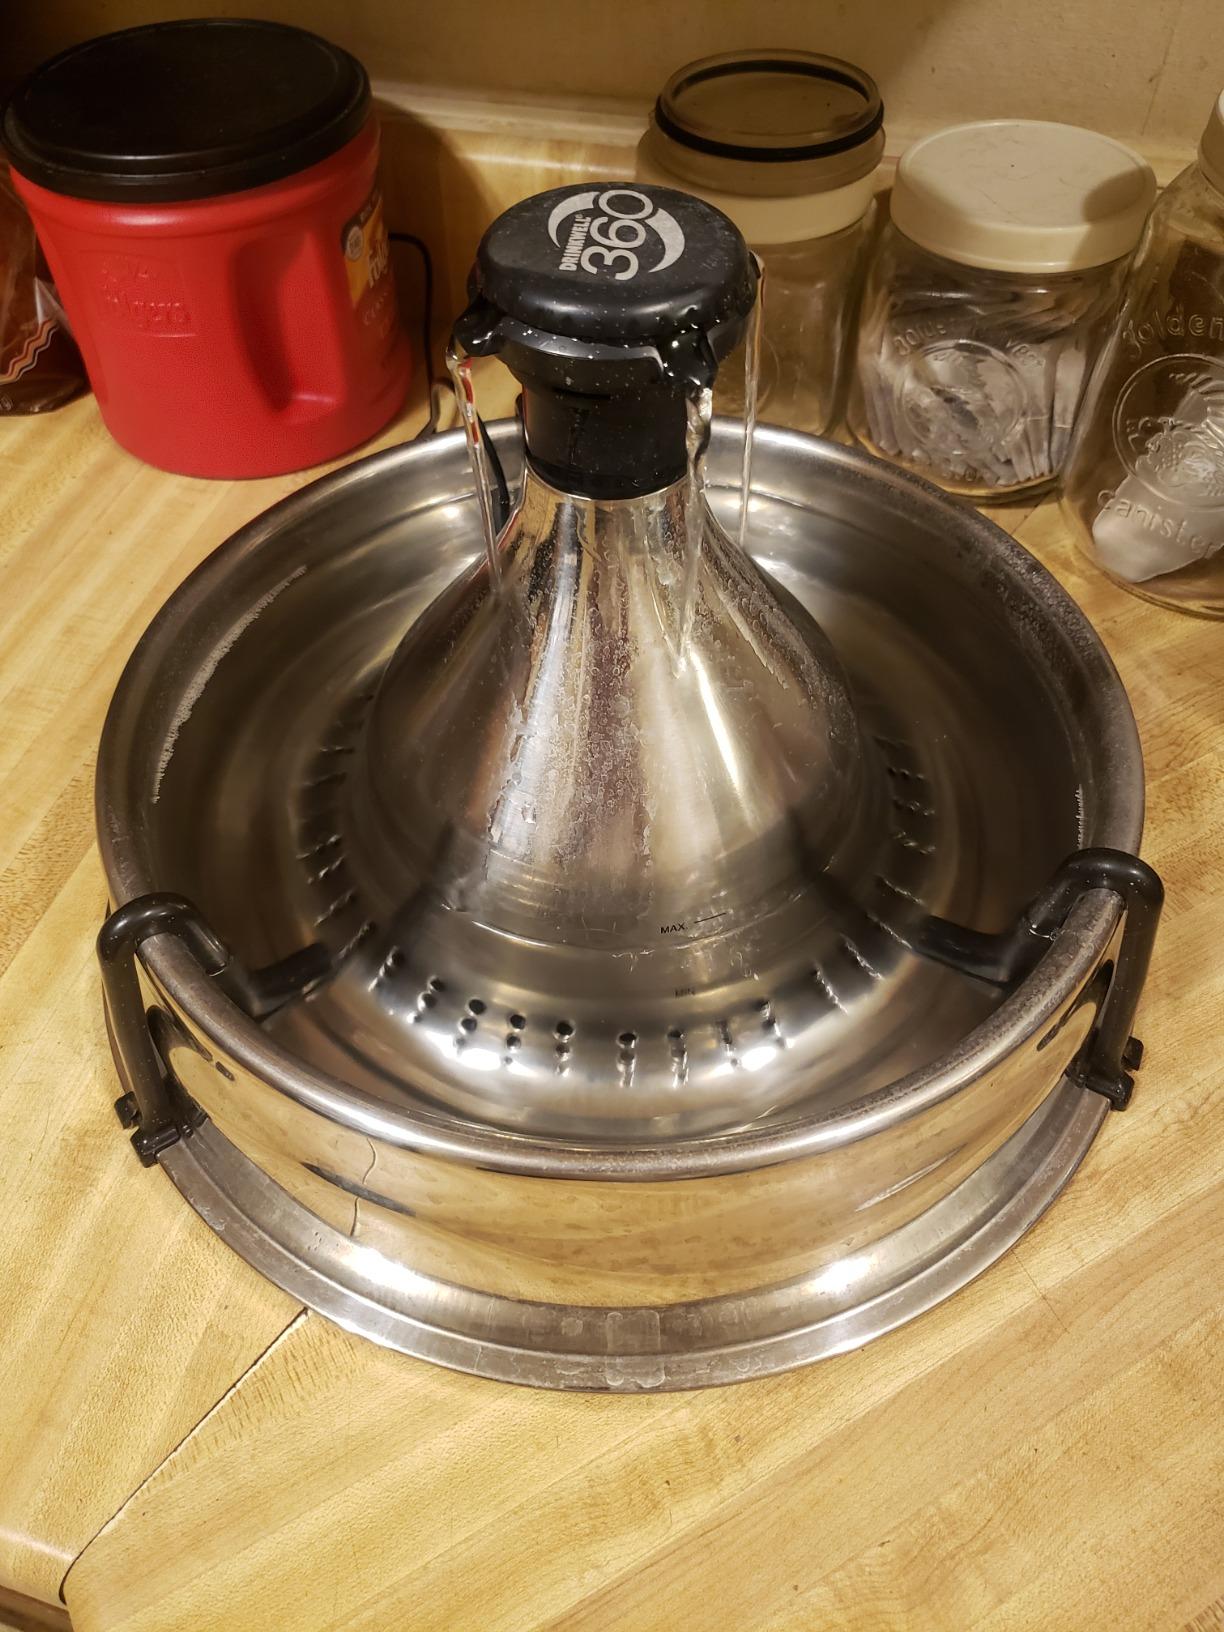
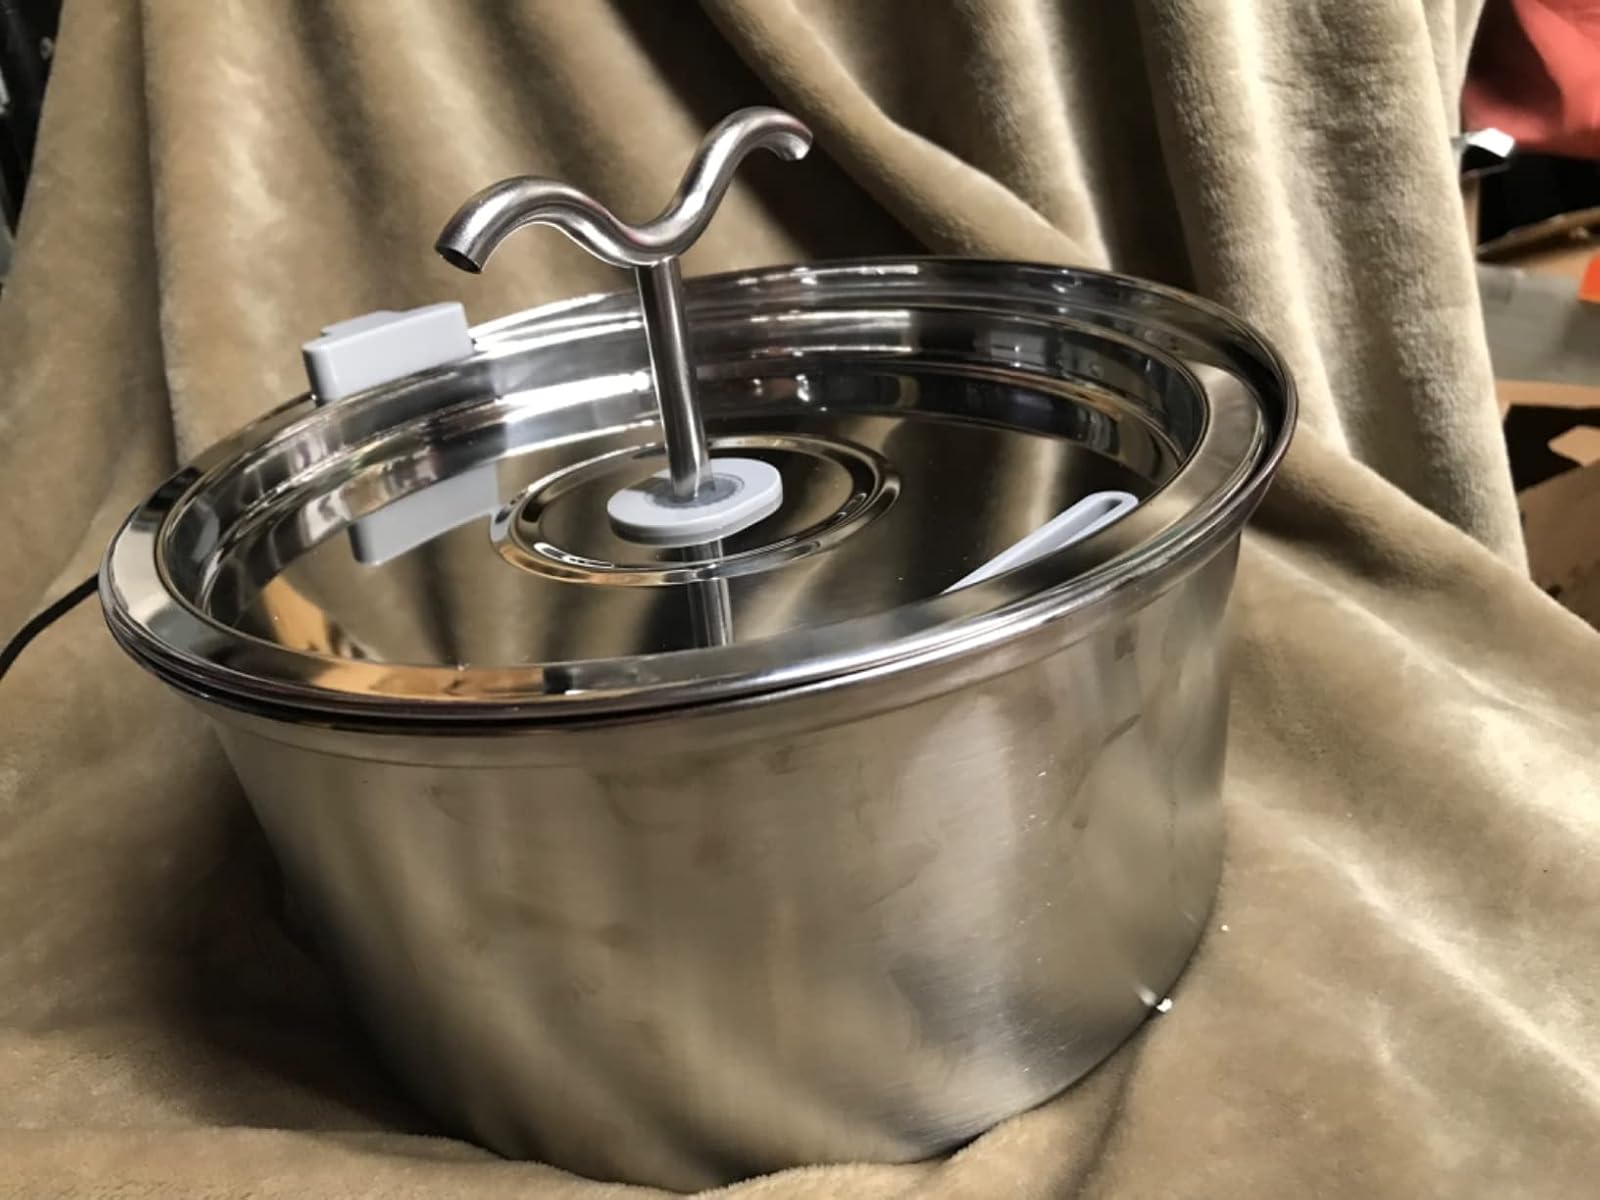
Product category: items_bowl
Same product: no